Pontypridd Graig railway station

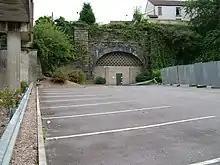
The tunnel mouth of Pontypridd Graig station

The Barry Railway was amalgamated with the Great Western Railway on 1 January 1922, and the station was renamed "Pontypridd Graig" on 1 July 1924, to avoid confusion with the former Taff Vale Railway station, which had also been named Pontypridd, and which was renamed the same year.